Aletschhorn

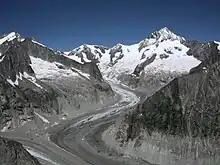
The Aletschhorn (right) from the Oberaletsch Glacier

On its northern flank lies the Aletschfirn, which is part of the Aletsch Glacier. On the southwest lies the Oberaletsch Glacier and, on the southeast, lies the Mittelaletsch Glacier. Both are in the catchment area of the Massa river, which originates in the Aletsch Glacier and ends up in the Rhone river. Its remote location in the middle of glaciers means that the Aletschhorn, despite its height, is less frequently visited and less well known than the summits of the Jungfrau and the Eiger, which lie about 10 km on the north.